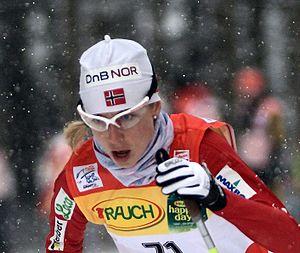
Kristin Størmer Steira, née le 30 avril 1981, est une fondeuse norvégienne. Elle a obtenu un titre olympique en relais en 2010 et une médaille de bronze lors du 30 kilomètres aux Jeux de Sotchi en 2014. Lors des Championnats du monde, Steira compte trois titres en relais et quatre médailles individuelles.